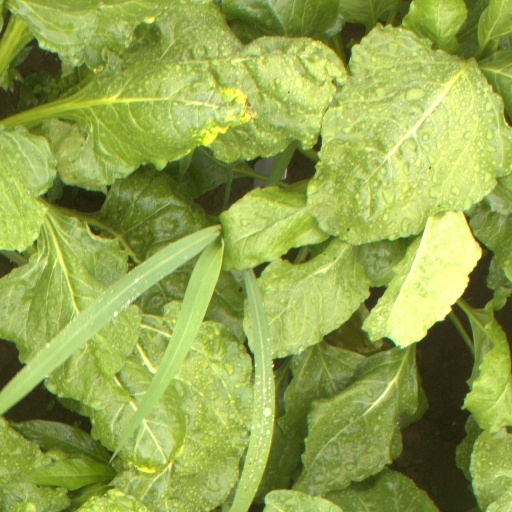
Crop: sugar beet